Mini (marque)

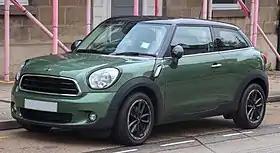
A Mini Paceman Cooper

The second generation Mini Convertible was unveiled at the 2009 Detroit Auto Show and the 2009 Geneva International Motor Show as a 2009 model-year vehicle (first available for sale on 28 March 2009). A device, marketed as the "Openometer", records the number of minutes the vehicle has operated with its roof retracted. Available variants and corresponding powertrain selections are the same as in the Mini Hatch range, including the diesel engine in some markets.